Theodor Altermann

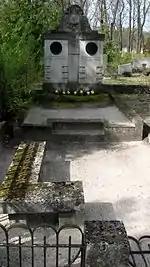
Grave of Altermann, to the left, next to that of Karl Jungholz, in Siselinna Cemetery, Tallinn

Theodor Altermann (24 November 1885 – 1 April 1915) was an actor, theatre director and producer in the Russian Empire.